Tusshar Kapoor

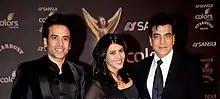
Jeetendra (right) with daughter Ekta (center) and son Tusshar (left) in 2016

Tusshar Kapoor is the son of actors Jeetendra and Shobha Kapoor. His elder sister, Ekta Kapoor is a television and film producer. He attended the Bombay Scottish School where he was in the same class as Abhishek Bachchan. He then studied at the University of Michigan in Ann Arbor for his BBA degree at the Stephen M. Ross School of Business.